List of twin towns and sister cities in Bosnia and Herzegovina

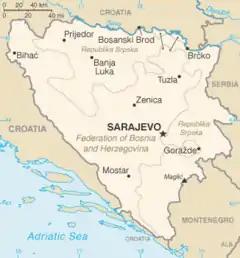
Map of Bosnia and Herzegovina

This is a list of municipalities in Bosnia and Herzegovina which have standing links to local communities in other countries known as "town twinning" (usually in Europe) or "sister cities" (usually in the rest of the world).